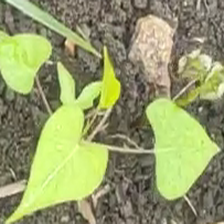
Weed species: Obscure_morning _glory(Ipomoea obscura)